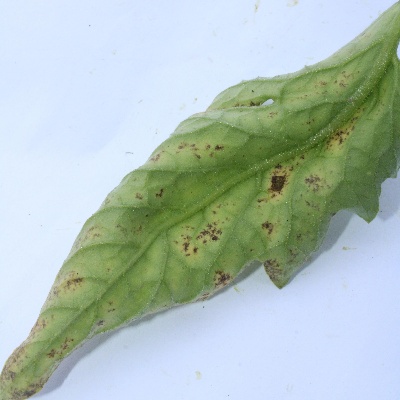
Crop: Tomato
Condition: leaf curl